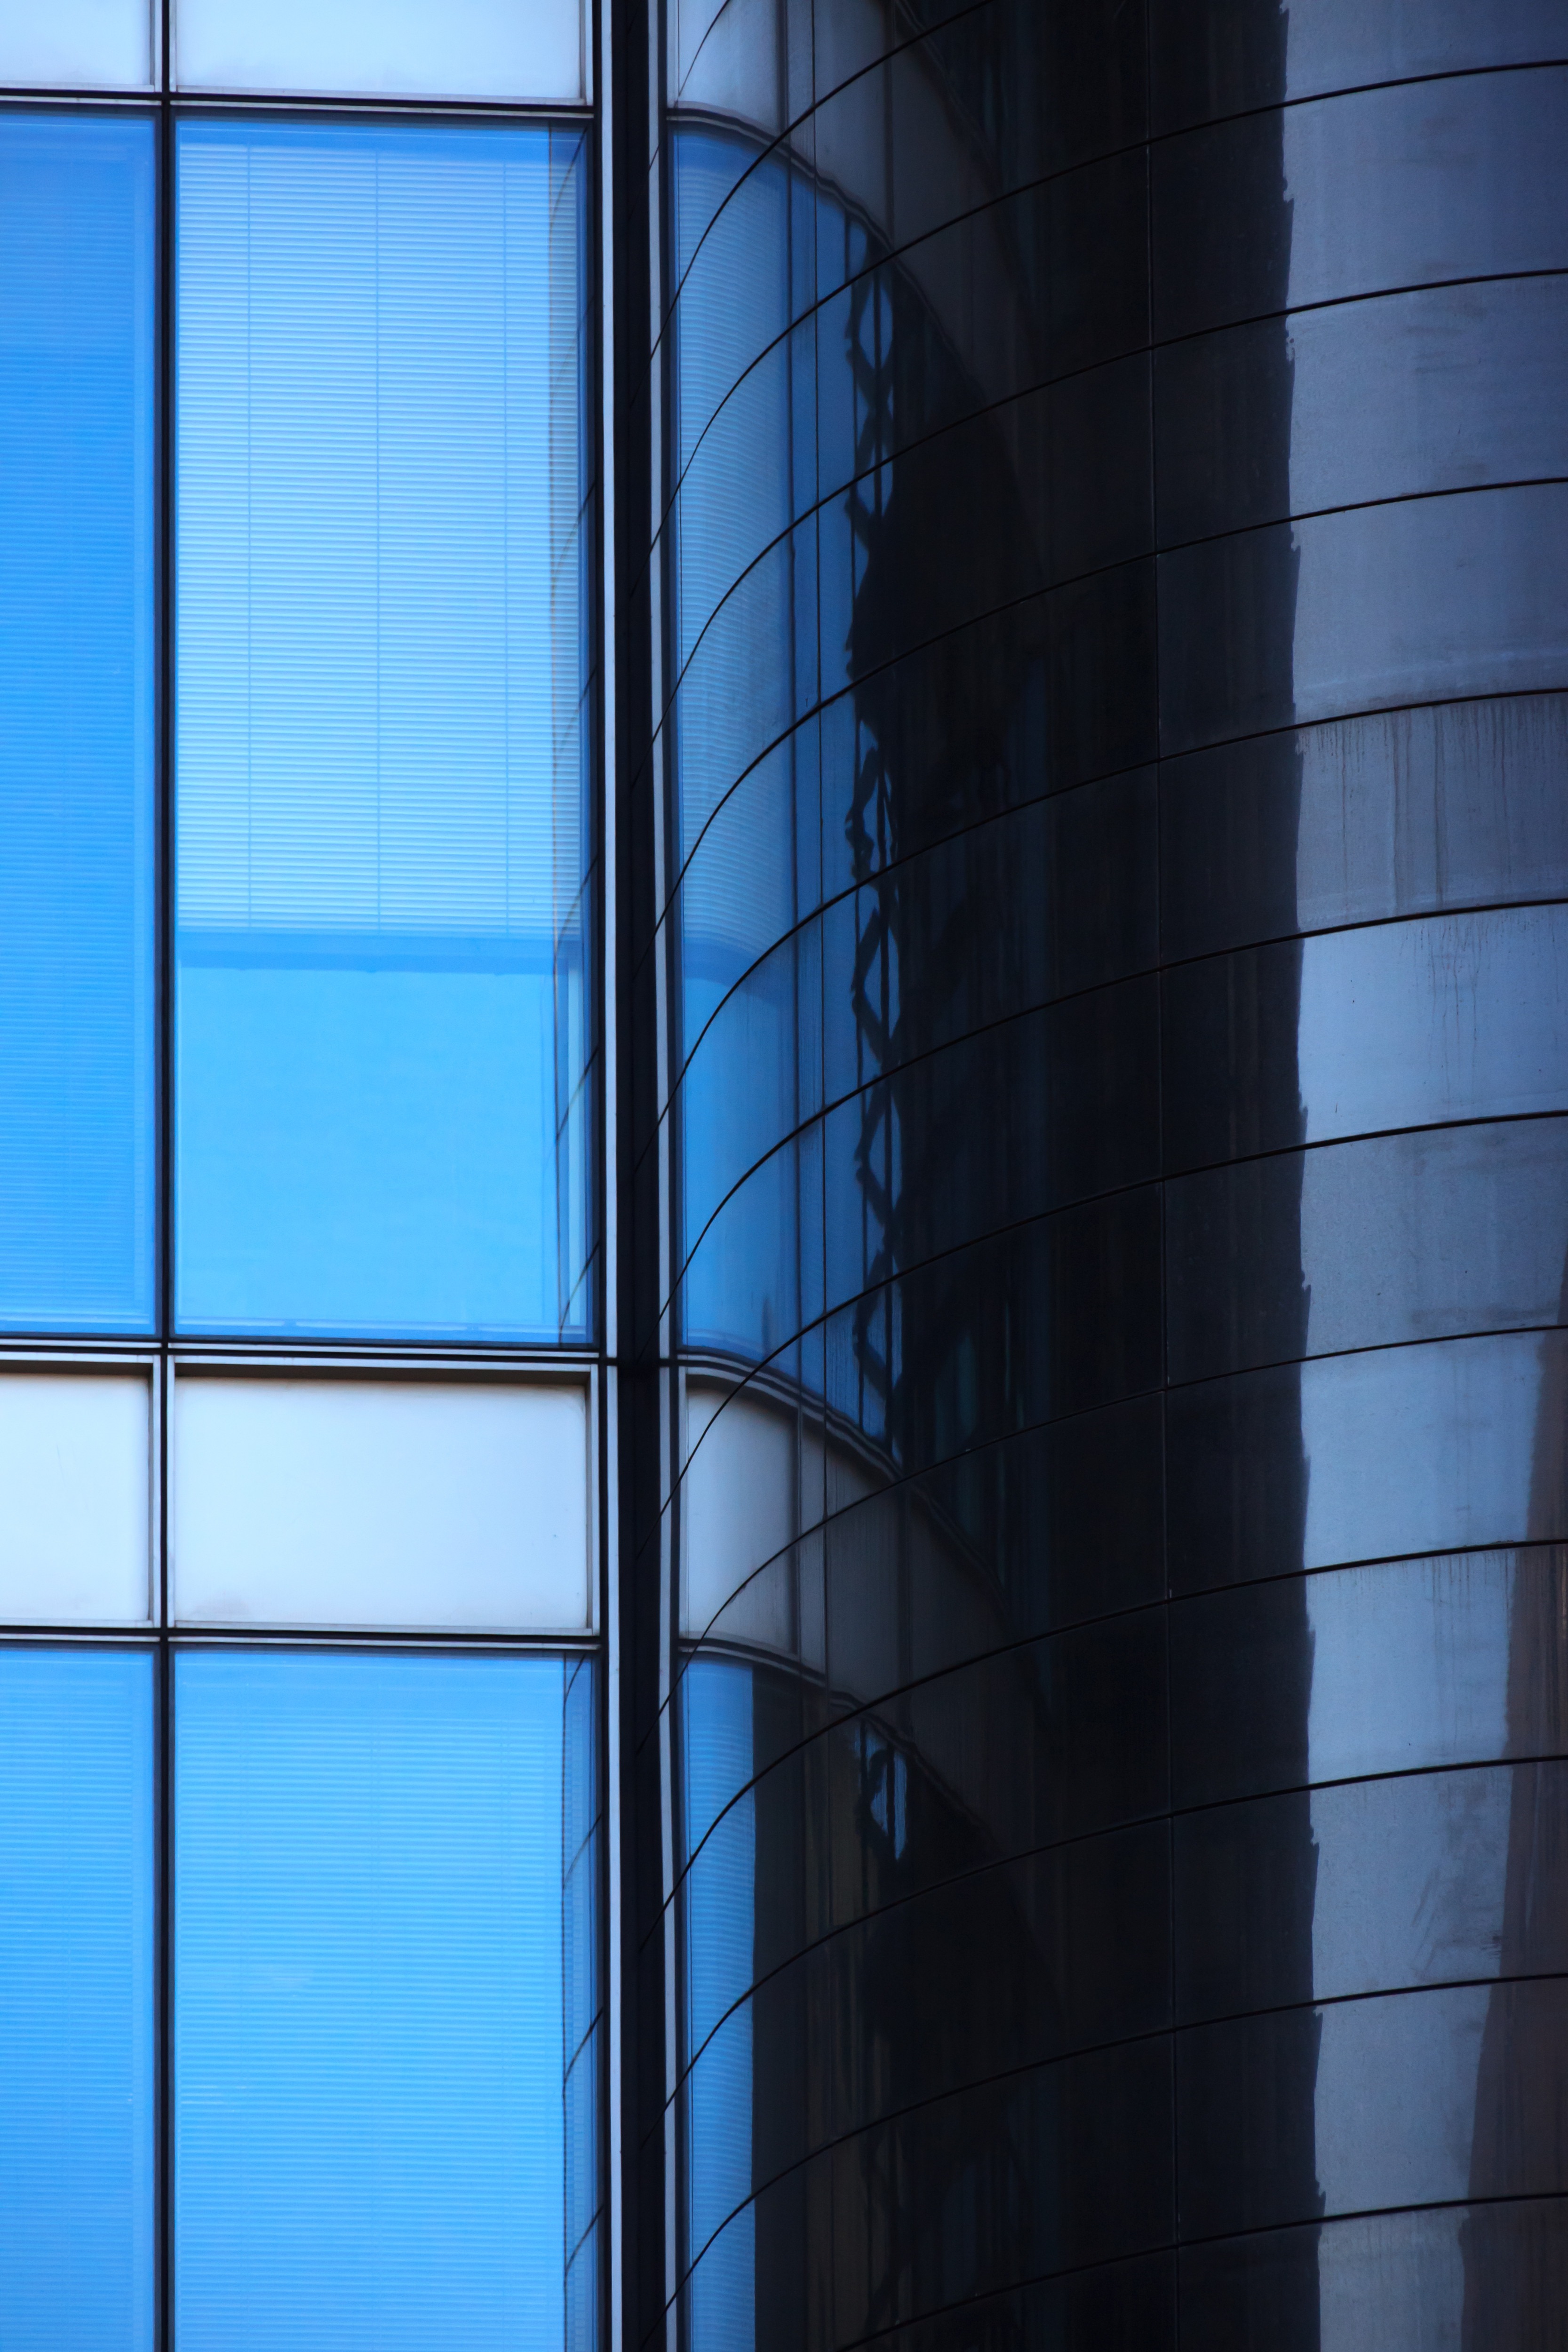
architecture, structure, window, glass, building, city, skyscraper, urban, wall, downtown, steel, construction, pattern, line, reflection, color, corporate, office, facade, blue, exterior, business, modern, interior design, symmetry, shape, window covering